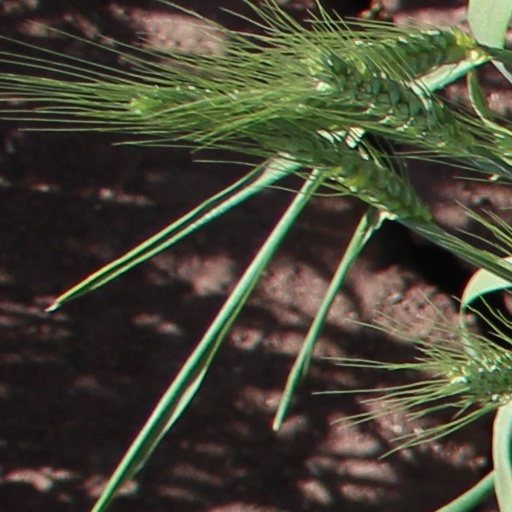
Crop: wheat